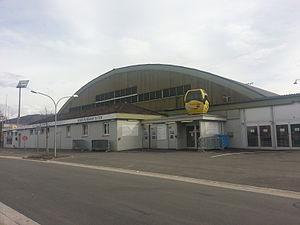
Olten est une commune suisse du canton de Soleure, située dans le district d'Olten. Elle est parmi les nœuds ferroviaires les plus importants de Suisse et se trouve au milieu entre Zurich, Bâle et Berne.